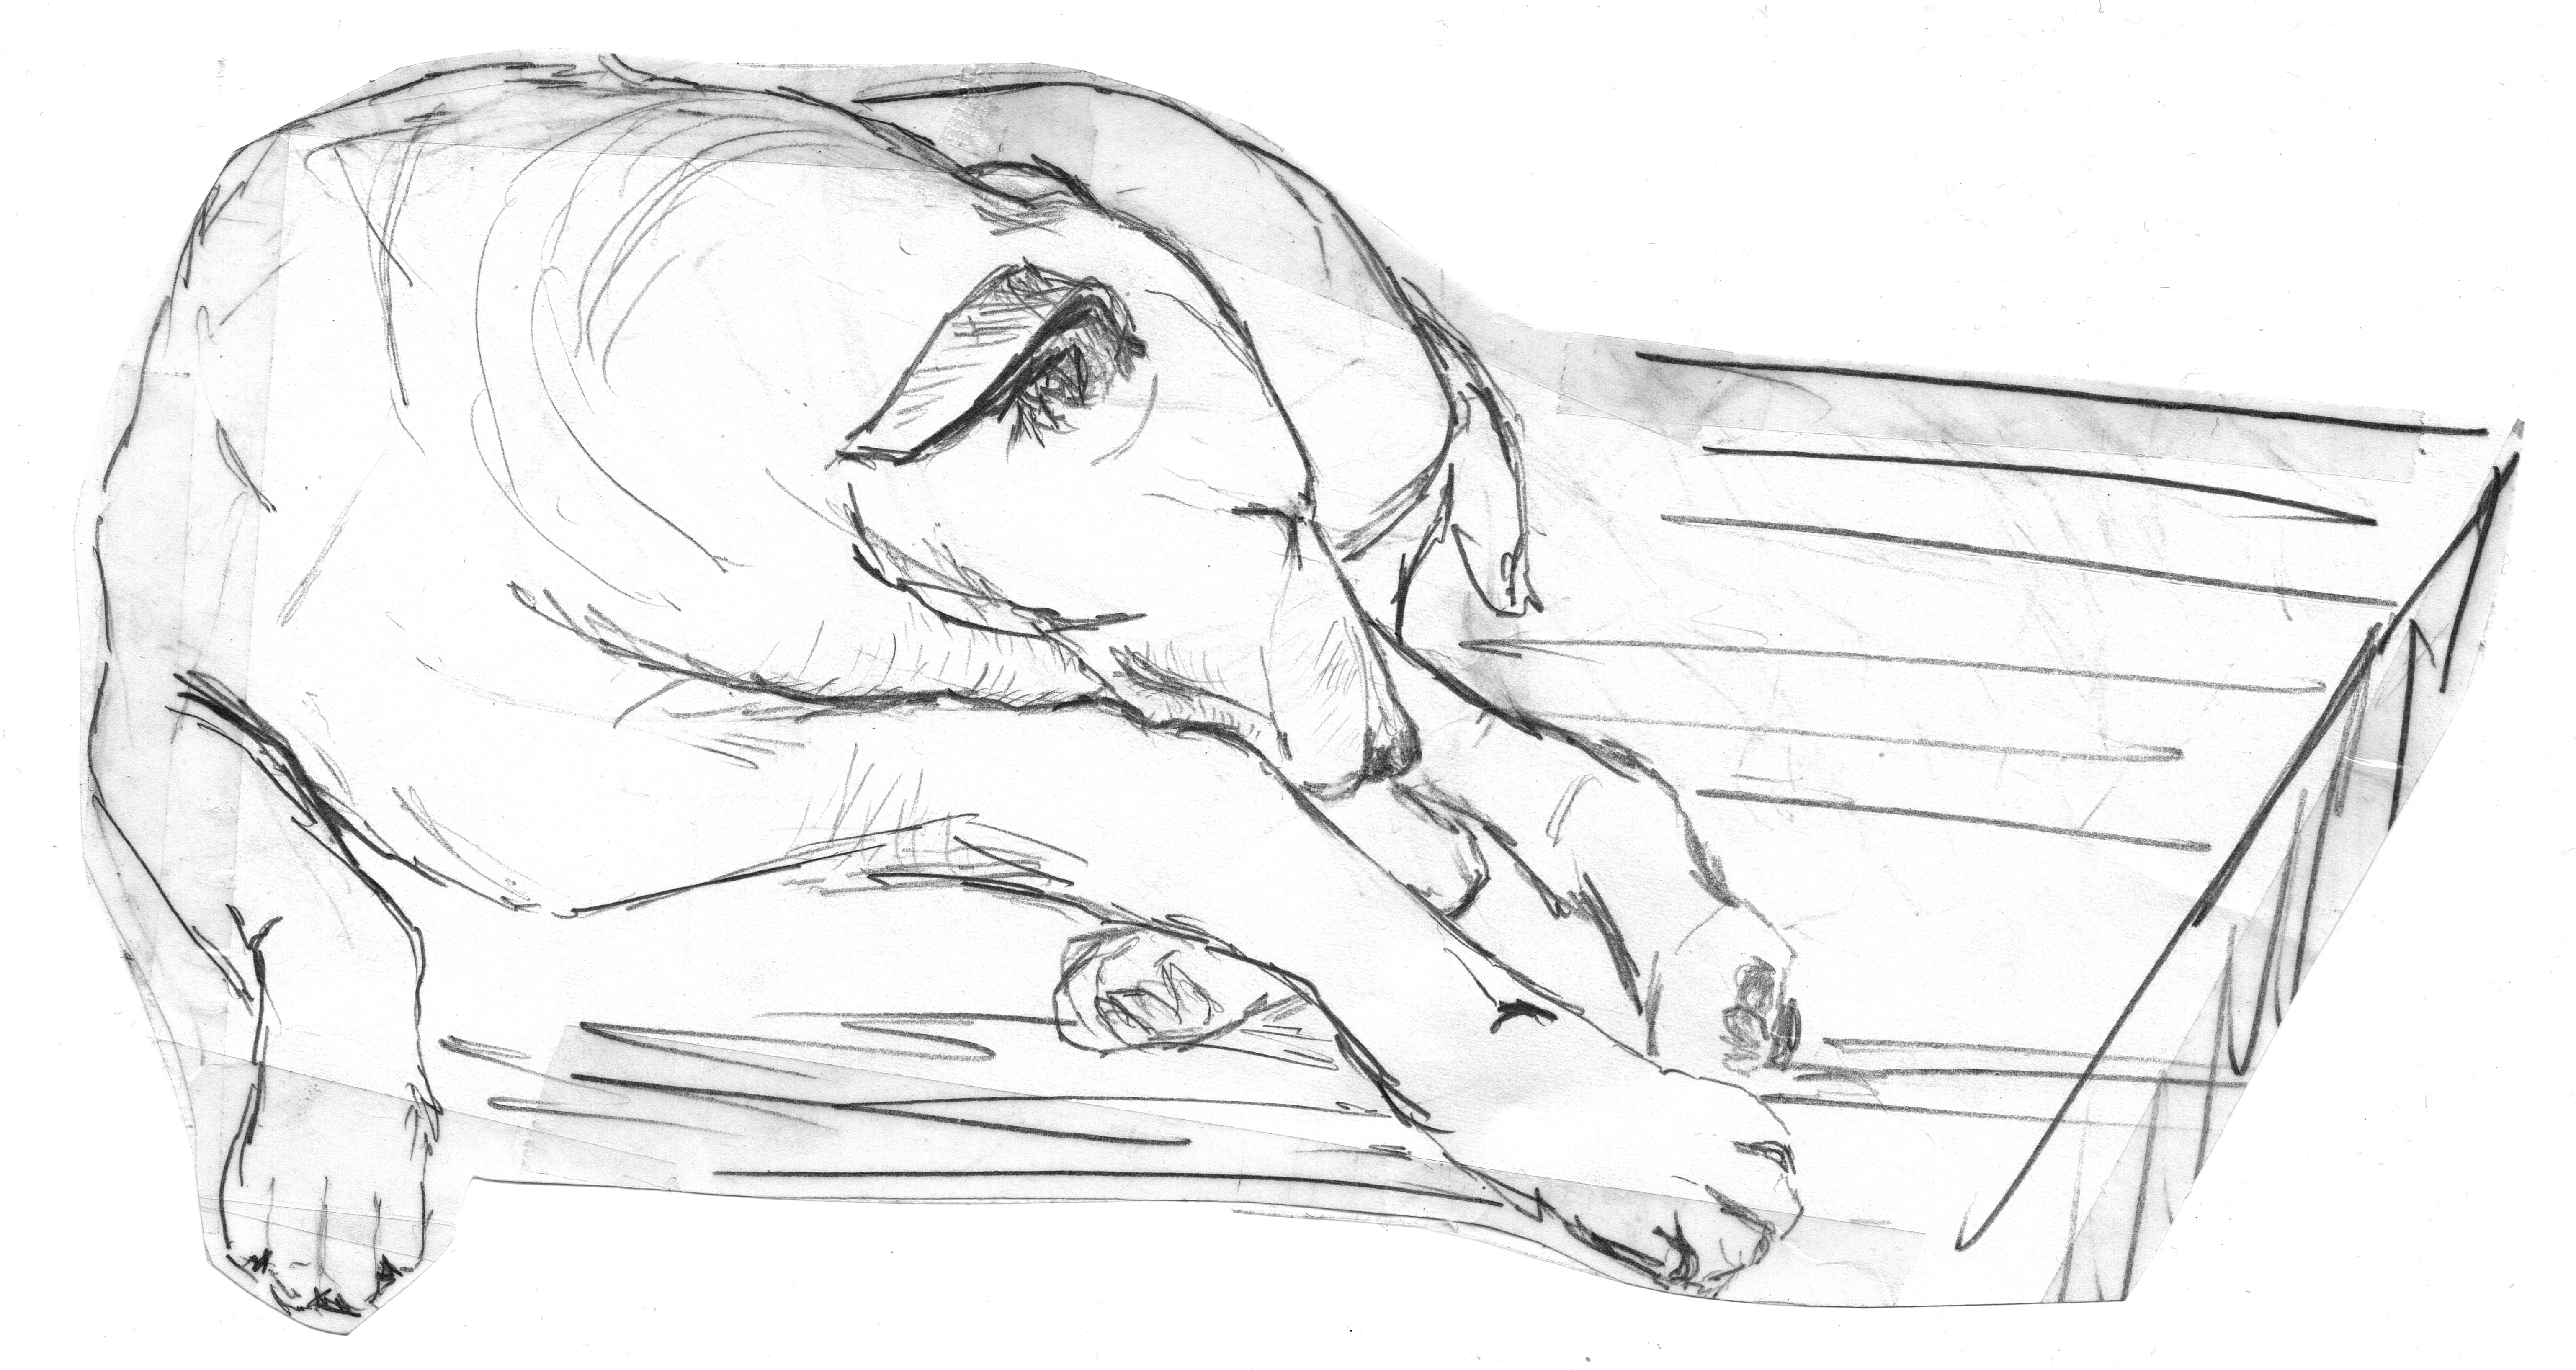
black and white, dog, animal, pet, artwork, sleep, sketch, drawing, illustration, lying, pencil drawing, doze, sleeping dog, line art, lying dog, hand drawn sketch, figure drawing